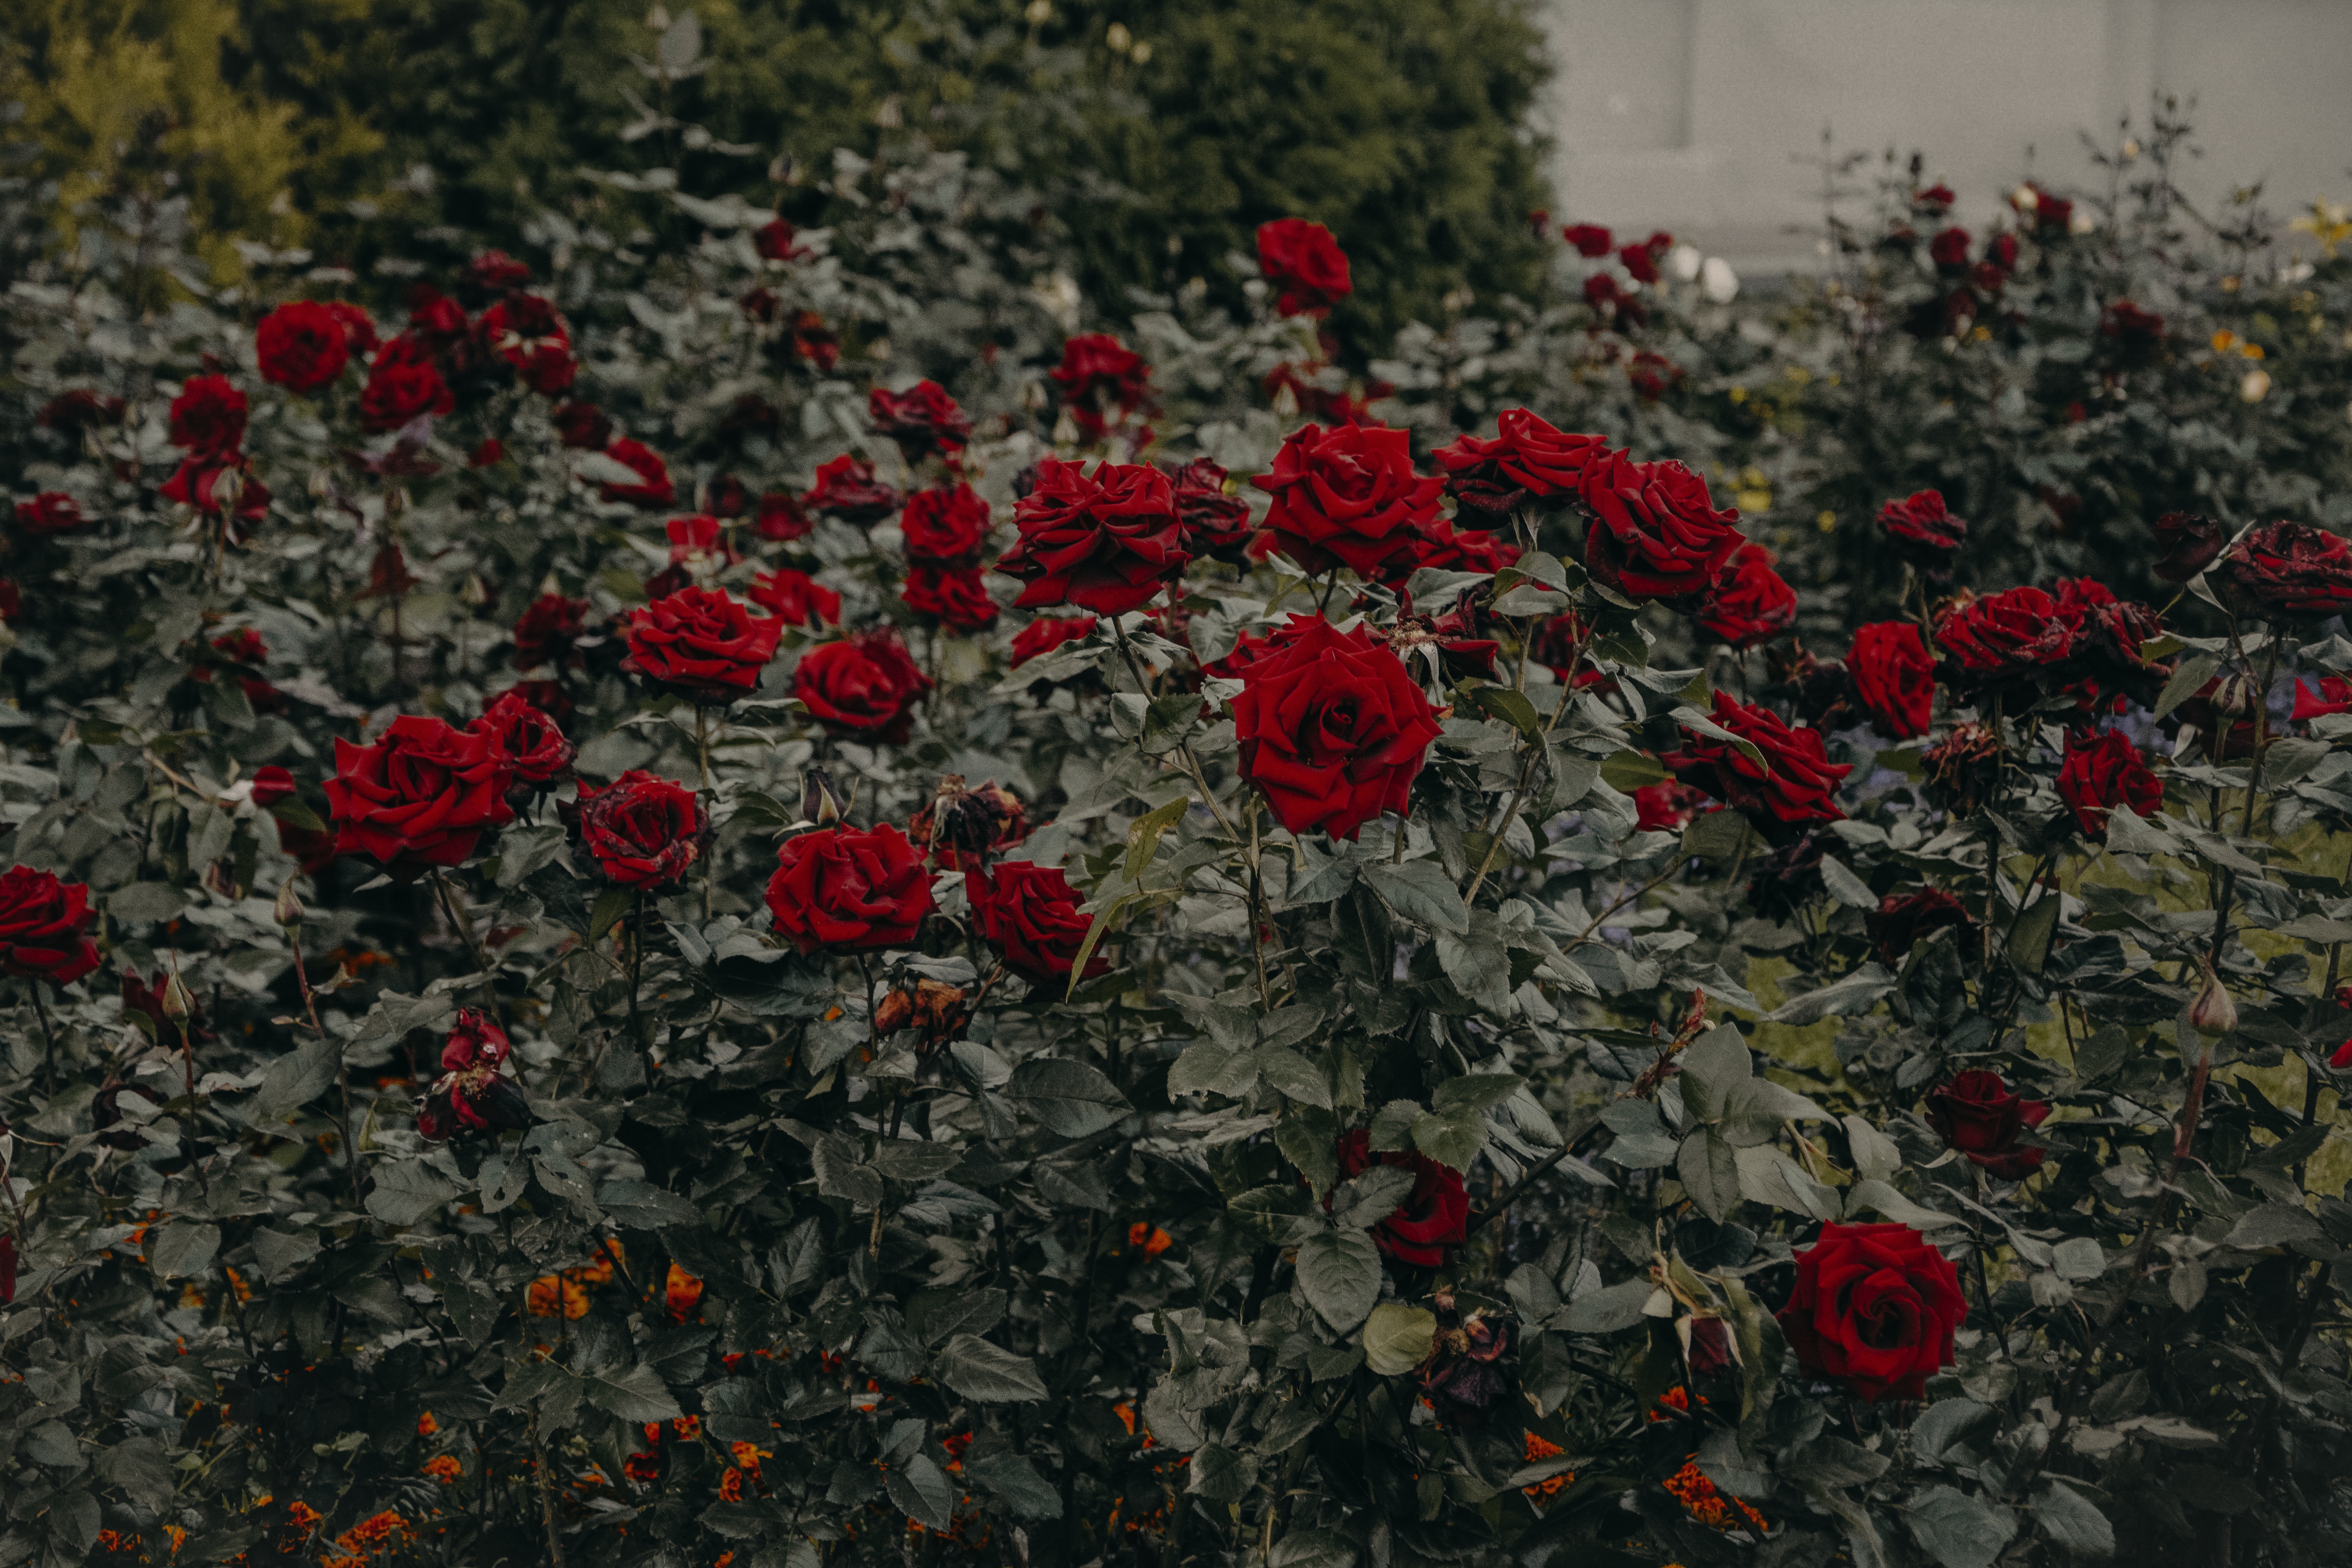
flower, red, plant, garden roses, floribunda, rose, flowering plant, botany, rose family, wildflower, coquelicot, shrub, spring, petal, annual plant, soil, rose order, china rose, plant stem, perennial plant, theaceae